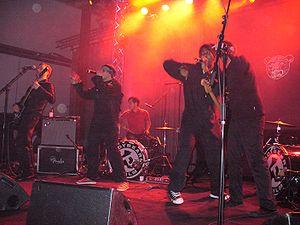
Teddybears Sthlm, appelé plus couramment Teddybears, est un groupe de musique suédois aux sonorités rock/electro, formé en 1991 par Patrik Arve et les frères Joakim et Klas Åhlund.